Uedai Station

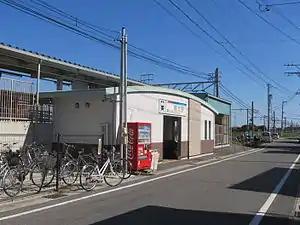
Uedai Station in September 2014

Uedai Station is served by the Meitetsu Kōwa Line, and is located 12.2 kilometers from the starting point of the line at .